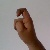
The image shows a hand gesture representing the letter 'X' in Indian Sign Language.